The Legend of Holy Simplicity

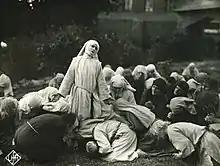

The Legend of Holy Simplicity is a 1920 German silent drama film directed by Joe May and starring Eva May, Alfred Gerasch and Wilhelm Diegelmann.